Harry Aubrey Toulmin Sr.

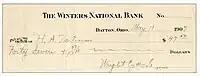
Partly Printed Check filled out to H.A. Toulmin and signed by "Wright Cycle Co./W.W." in Dayton, Ohio, May 11, 1907.

On January 14, 1904, Wilbur Wright wrote to Toulmin for an appointment for advice and assistance with filing a new application. Eight days later, on January 22, Wilbur traveled to Springfield, Ohio, to see Toulmin. Toulmin took Wilbur and Orville seriously when they came to announce that they wanted to patent a flying machine. The Wright brothers hired Toulmin that day and placed the Wright patent case in his hands.